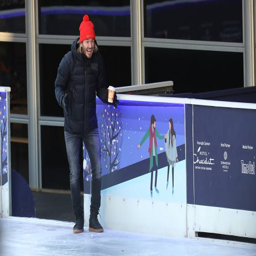
celebrity gives a big smile as person skates towards him .